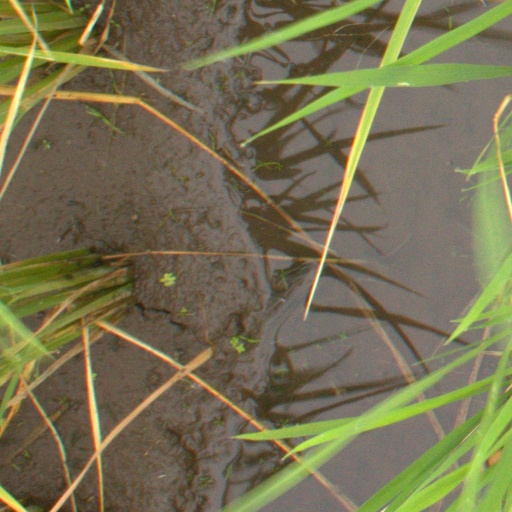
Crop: rice